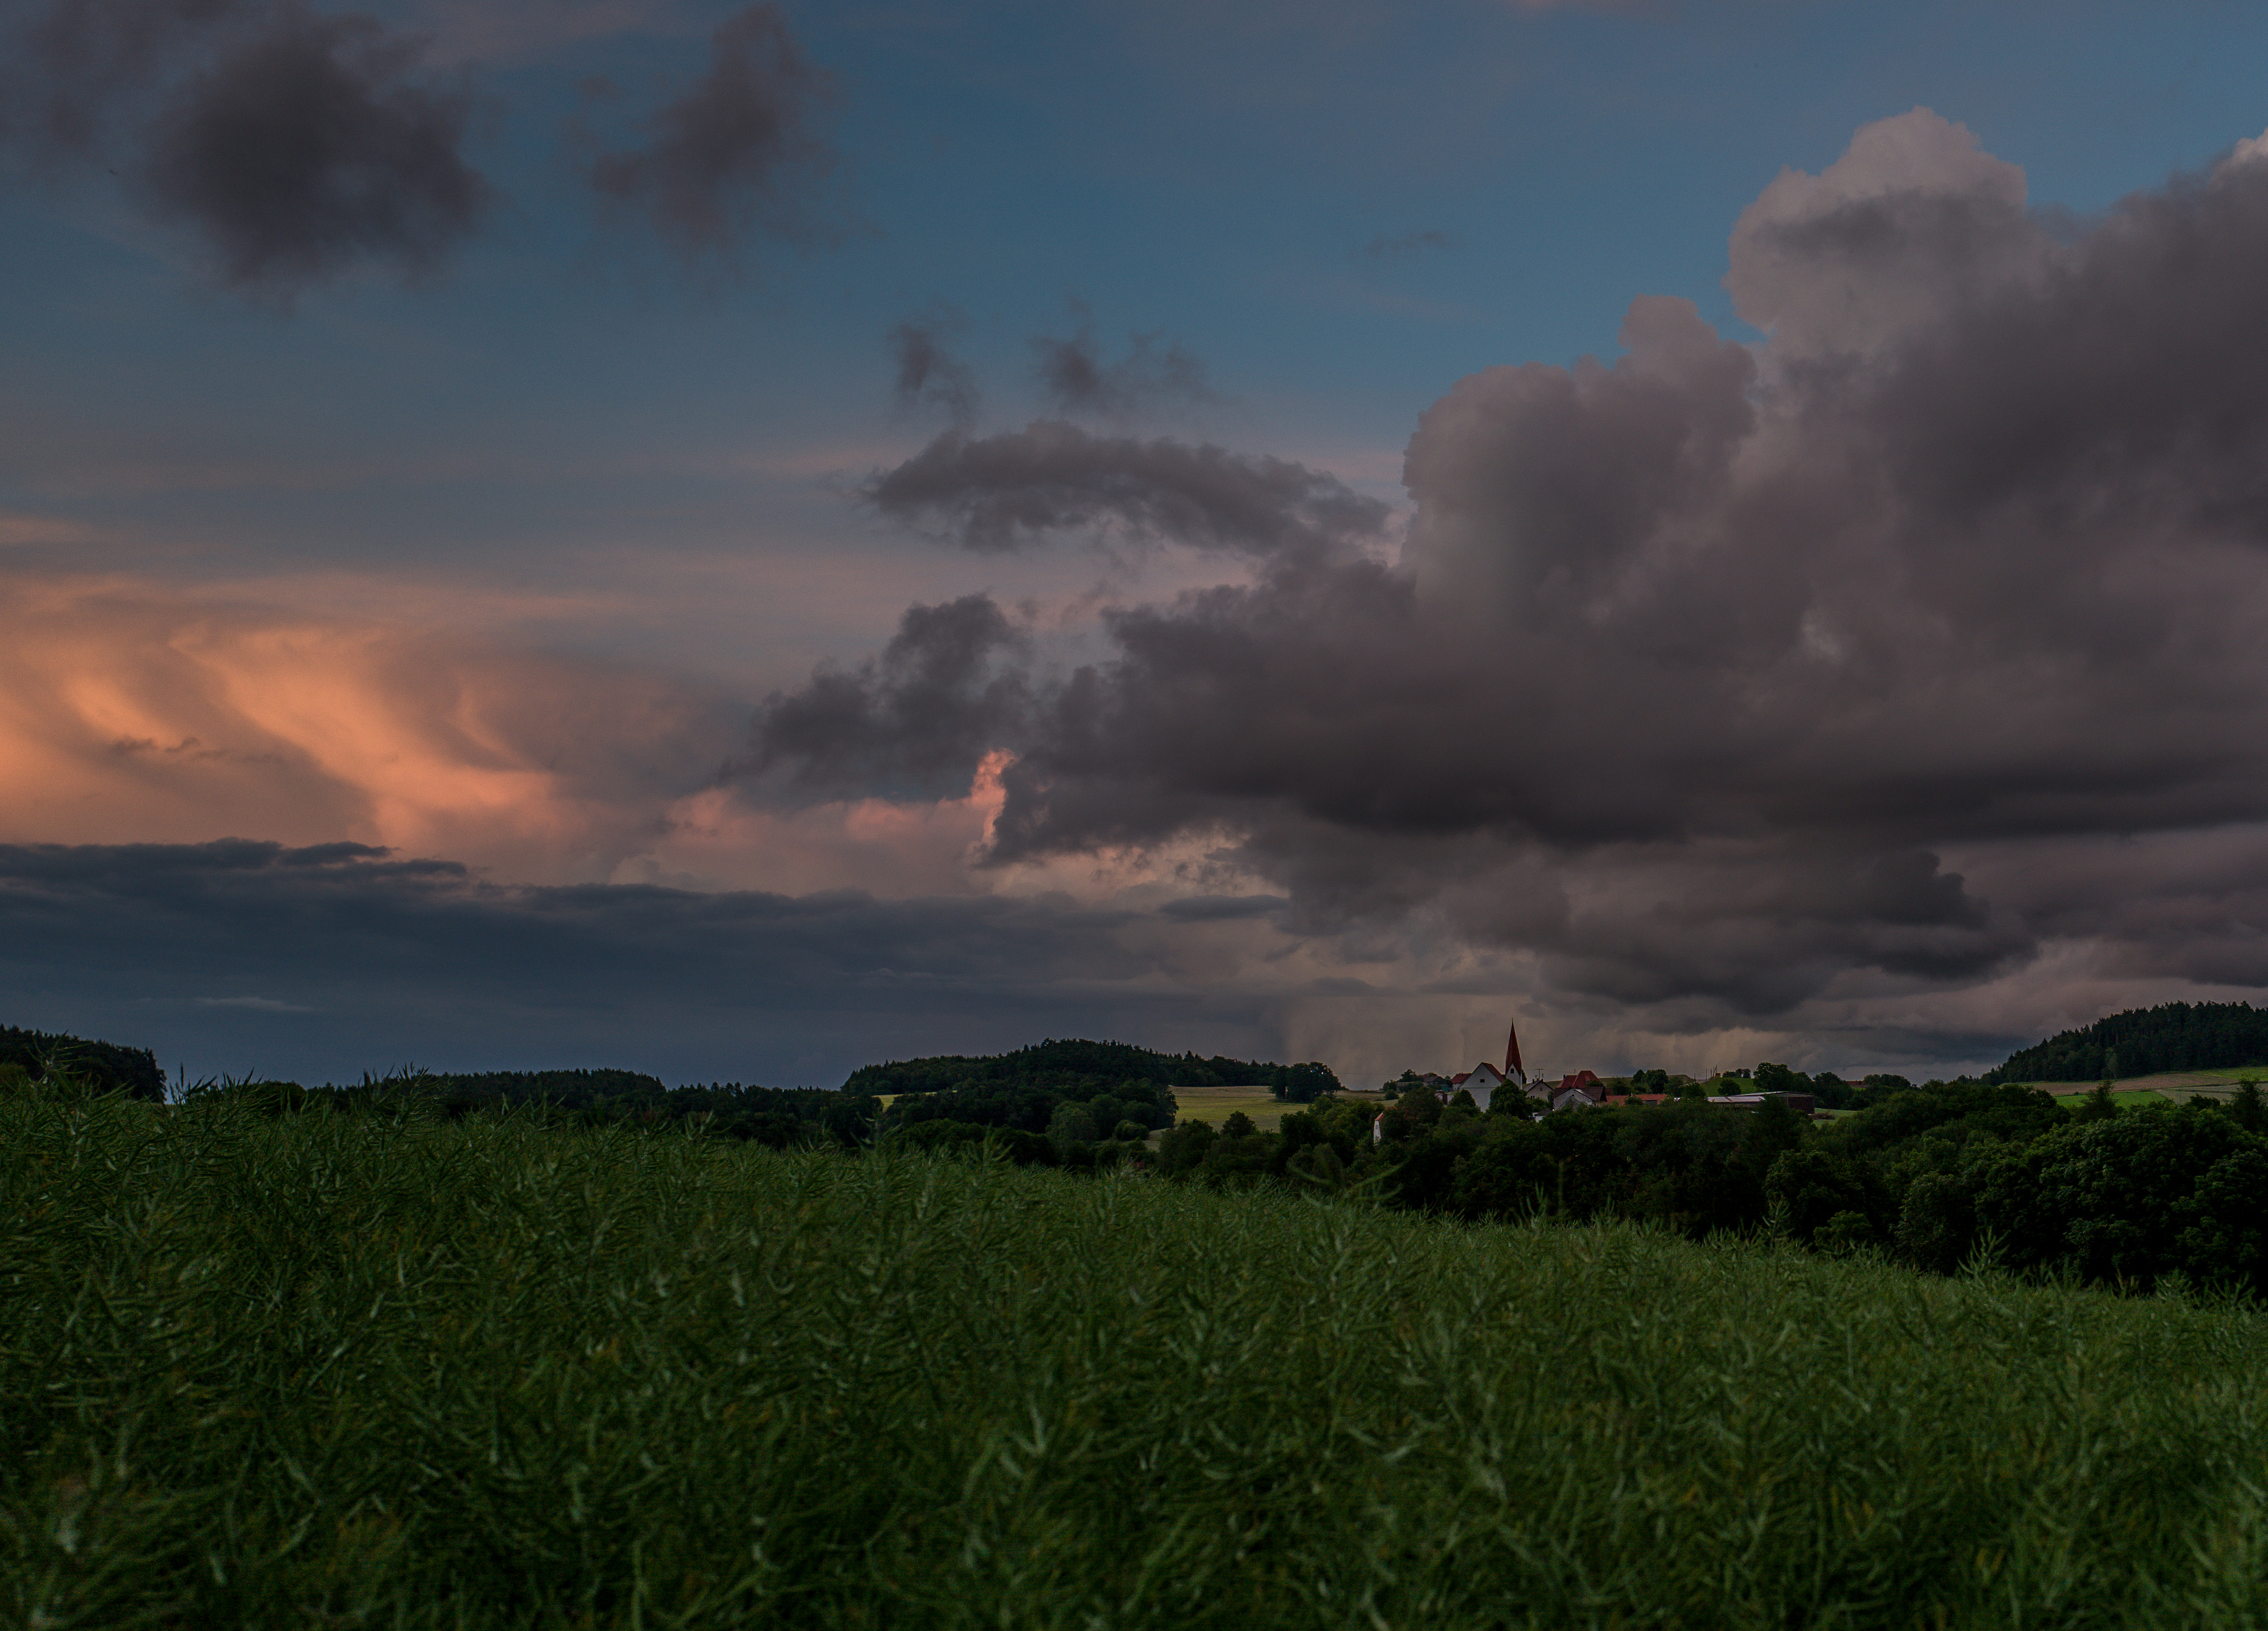
landscape, sea, coast, nature, grass, horizon, mountain, cloud, sky, sunrise, sunset, field, meadow, prairie, sunlight, morning, rain, hill, dawn, dark, dusk, evening, rural, green, weather, storm, frame, agriculture, plain, clouds, full, grassland, climate, thunderstorm, europa, germany, deutschland, landschaft, change, bayern, bavaria, unwetter, leica, regenstauf, kirchberg, starkwetterereignisse, wetterwarnung, severe, q, rural area, meteorological phenomenon, atmospheric phenomenon